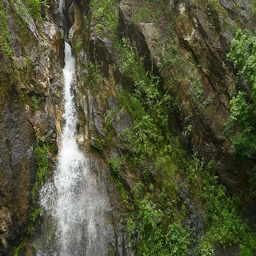
rock and waterfall in the jungle slow motion